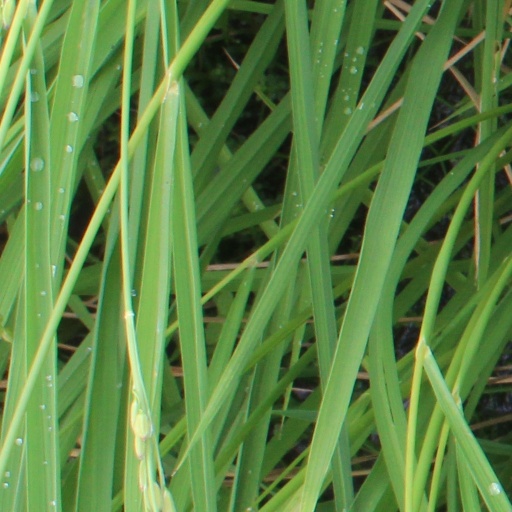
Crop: rice